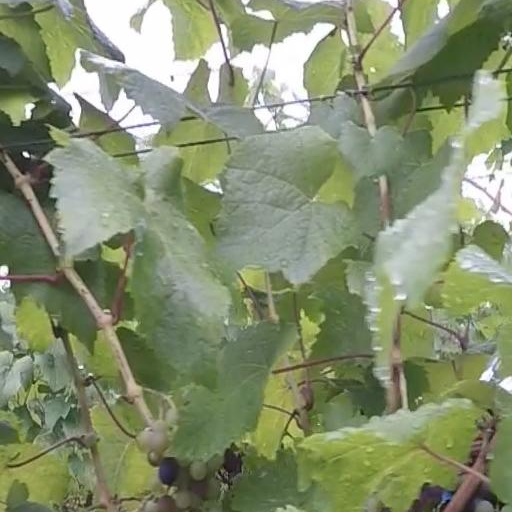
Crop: grape